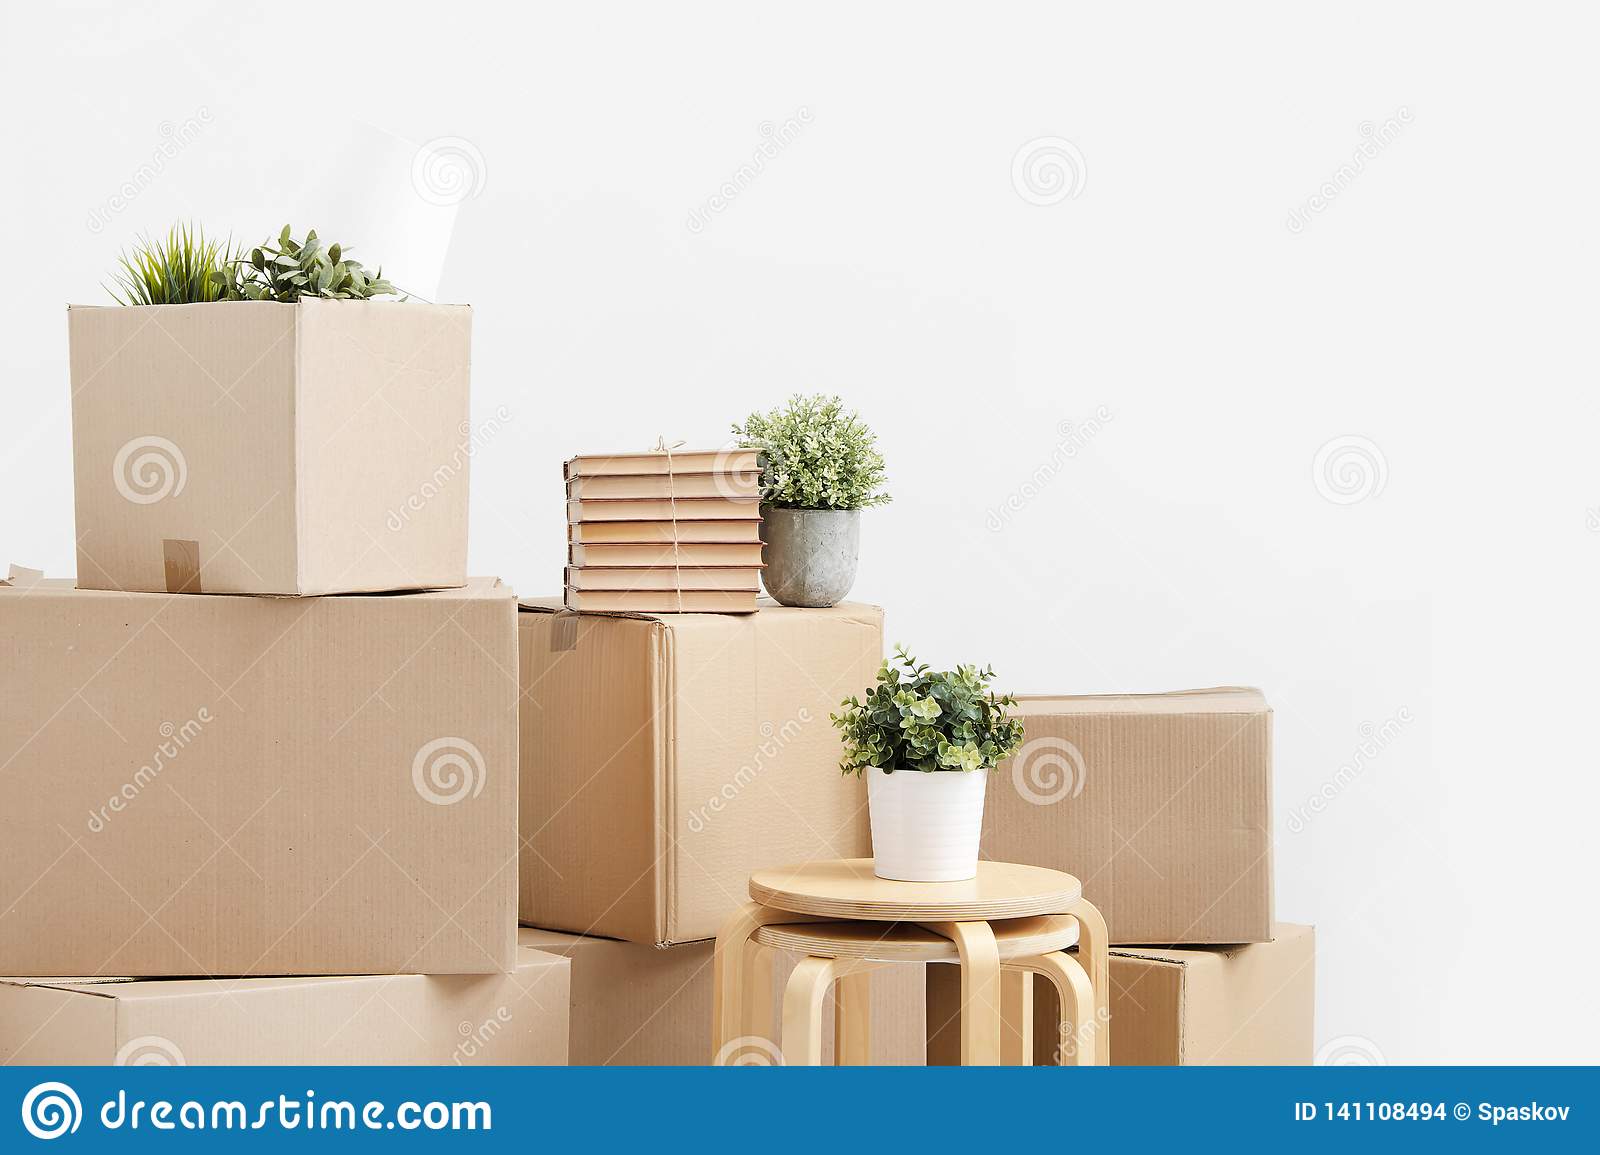
Label: cardboard